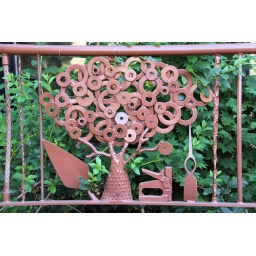
The ReBuilding Center in Portland (used building remodeling materials, green furniture and home accessories).